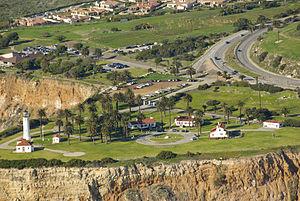
Le phare de Point Vicente est un phare situé à Rancho Palos Verdes, dans le Comté de Los Angeles, aux États-Unis.